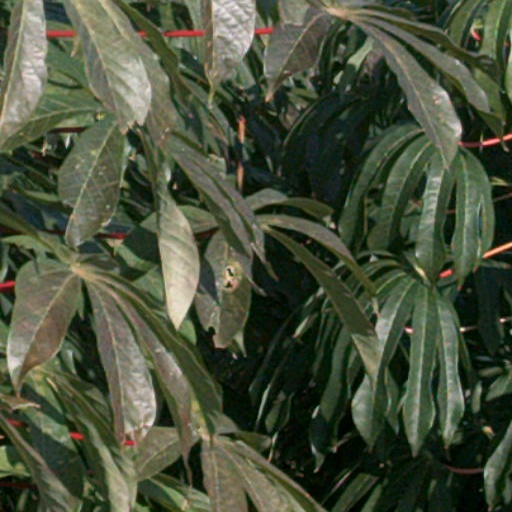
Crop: cassava